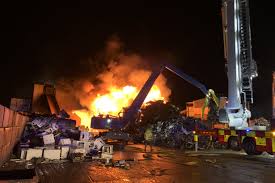
Label: urban_fire